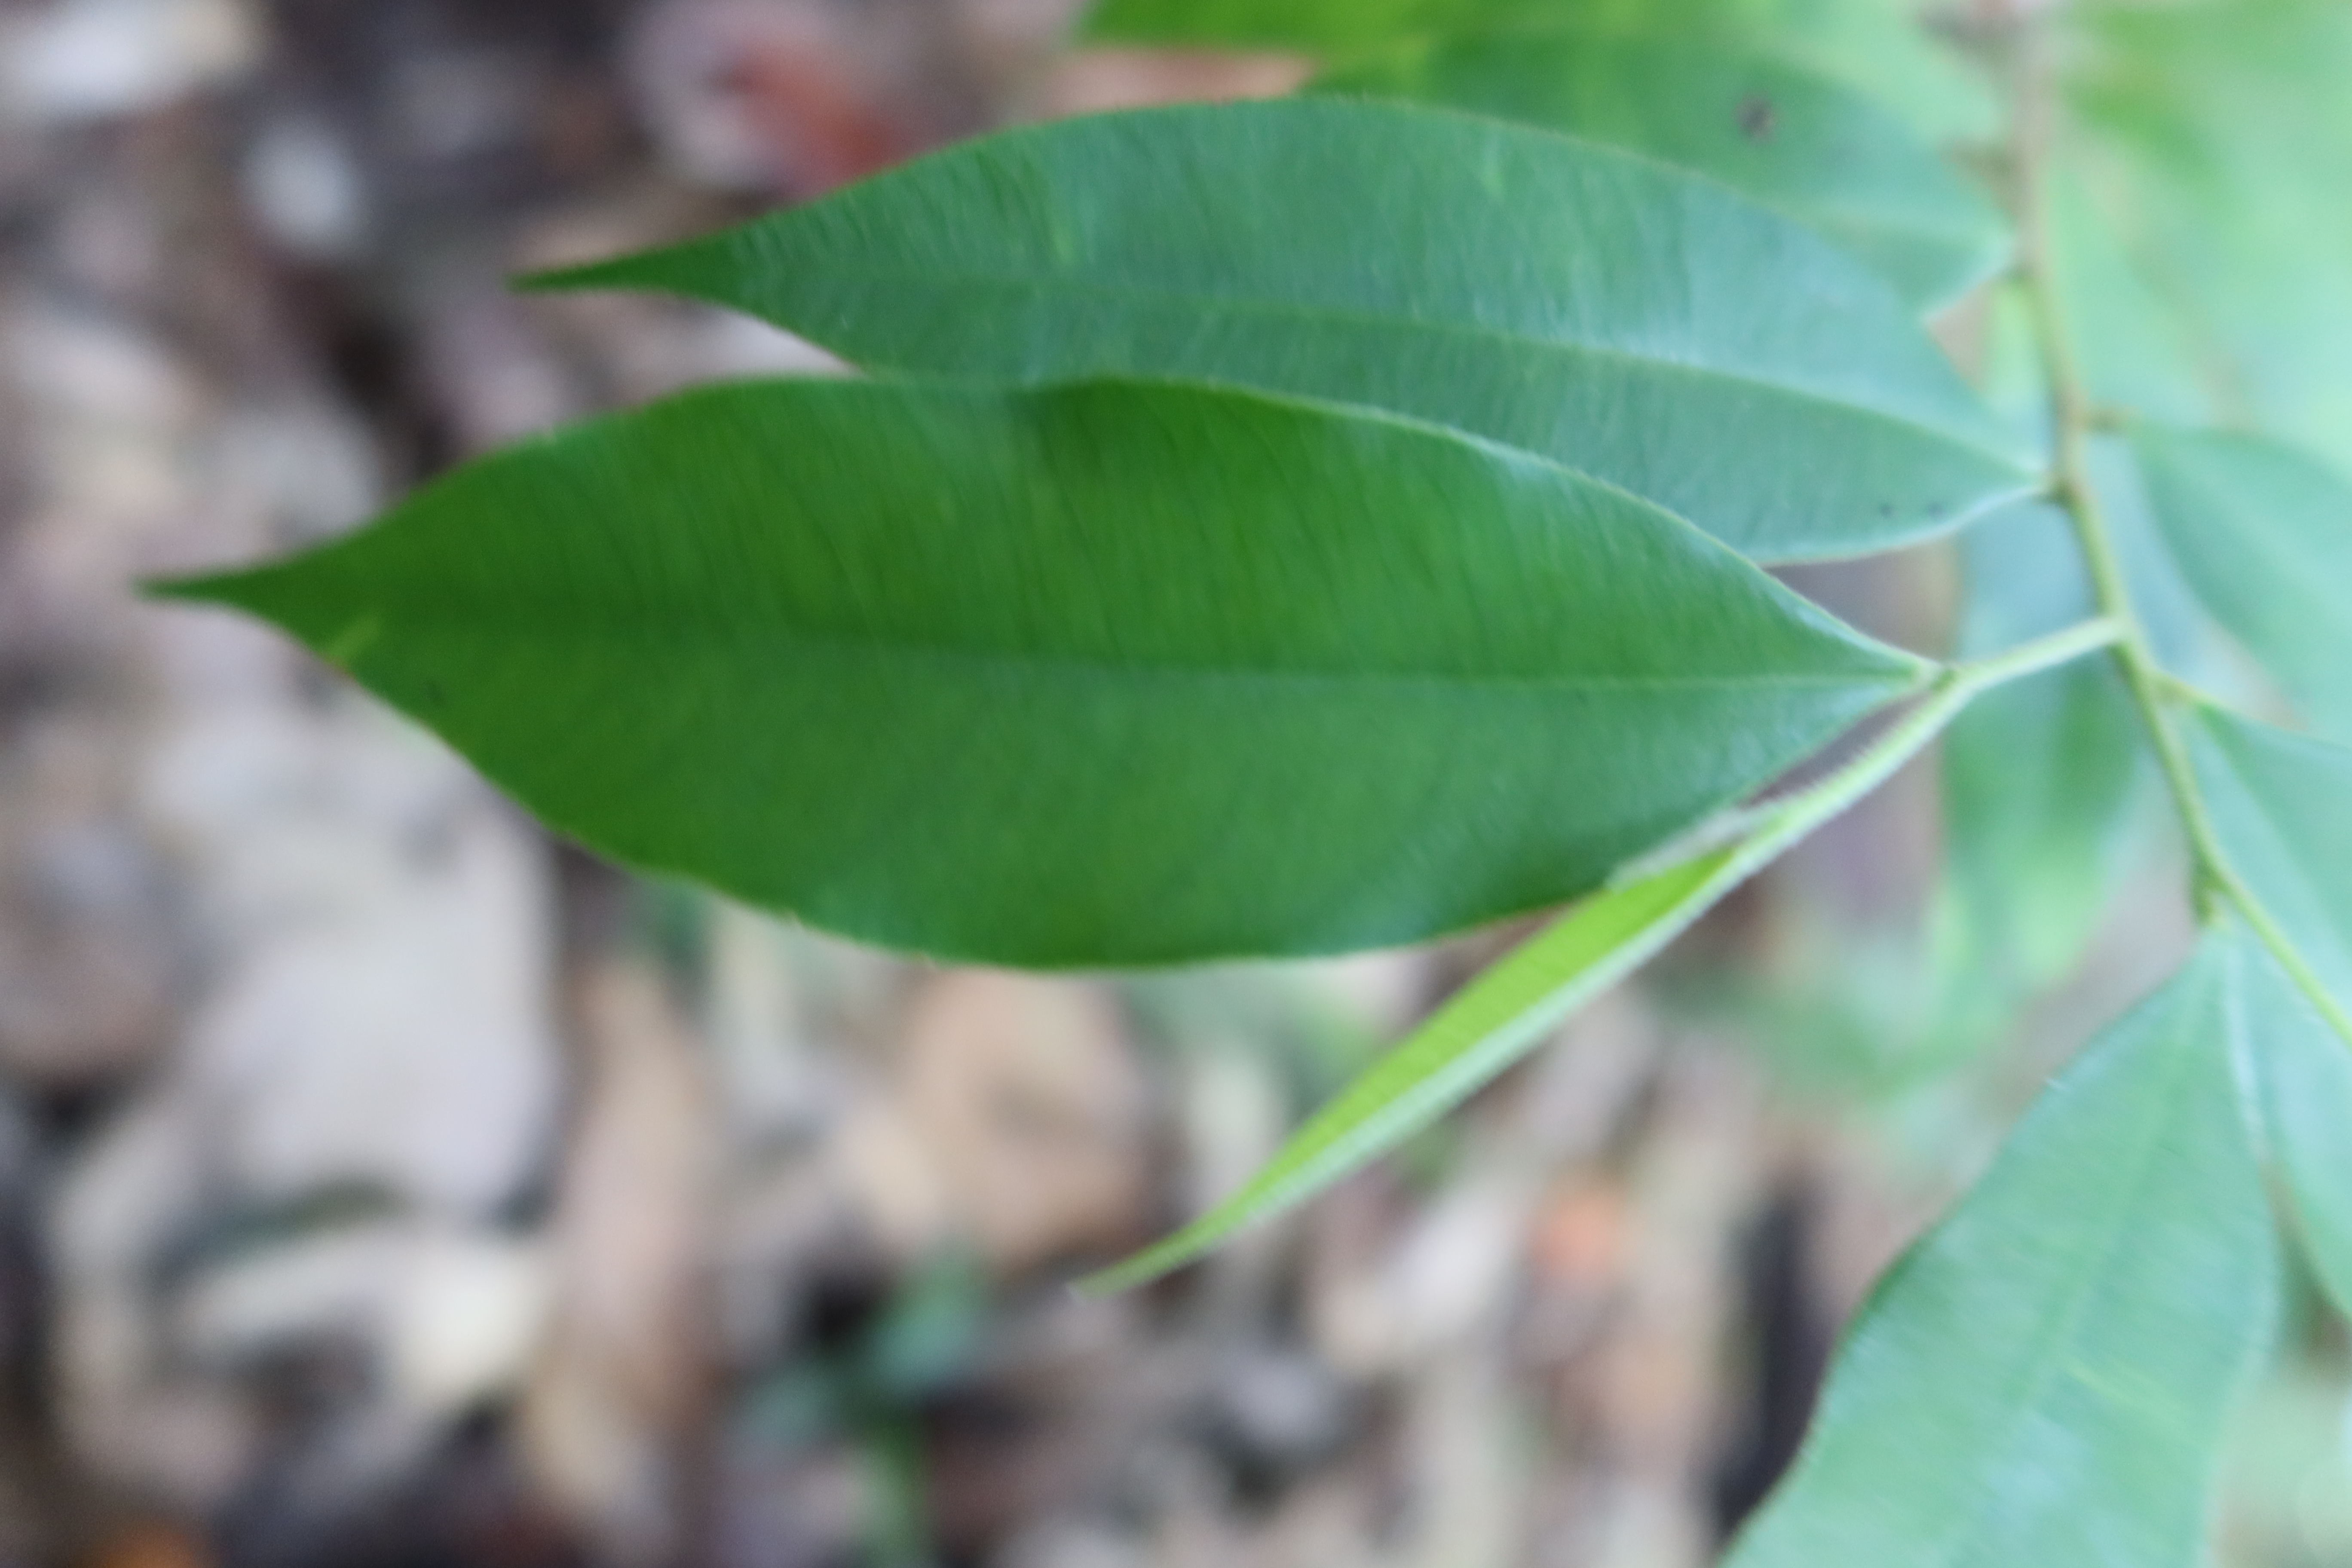
Label: Healthy